Collide (Leona Lewis and Avicii song)

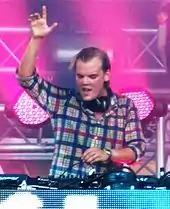
"Collide" contains a sample of Avicii's song "Fade into darkness".

Soon after "Collide" premiered, the song received comparisons to an instrumental dance track called "Penguin" by Swedish DJ and recorded producer Avicii. Avicii's "Penguin" samples the instrumental of "Perpetuum Mobile" by Penguin Cafe Orchestra. The song originally credited Lewis as the only artist on the track, which prompted a lawsuit against Lewis, and her record label Syco, as Avicii claimed that they had sampled his version of the song without his permission. According to Avicii's manager Ash Pournouri, he thought that Lewis was going to only sample the original version by Penguin Cafe Orchestra. In a statement, Pournouri said "We were under the impression that they were going to sample the original. They ended up copying our version. We never allowed Syco to replay our version of the track. The original sample rights belong to Simon Jeffes (Penguin Cafe Orchestra) and approval for using that composition is not in our control." As part of the lawsuit for not receiving credit on "Collide", Avicii attempted to have the release of the song suspended until an agreement was reached.